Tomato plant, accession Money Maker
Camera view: vertical (180 deg); turntable rotation: 90 degrees
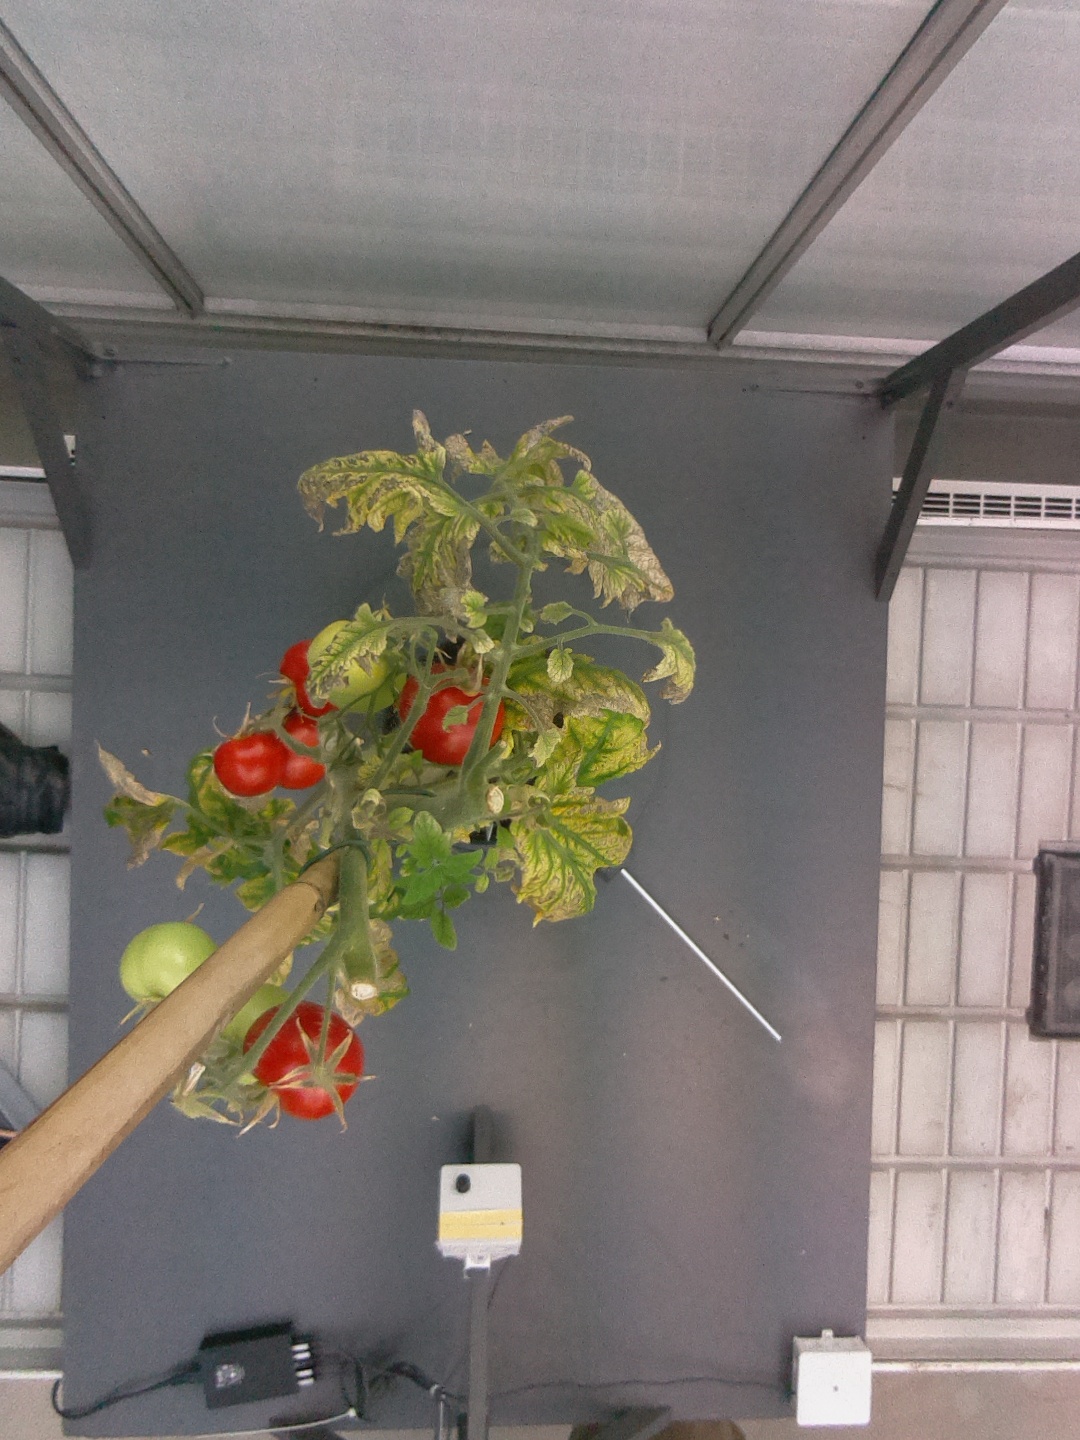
BBCH growth stage 86: 60%-70% of fruits show typical fully ripe color